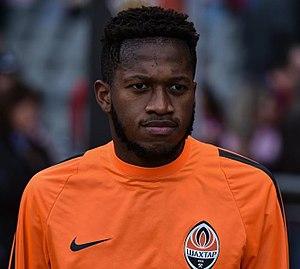
Frederico Rodrigues de Paula Santos, ou plus simplement Fred, né le 5 mars 1993 à Belo Horizonte, est un footballeur brésilien. Il évolue au poste de milieu de terrain à Manchester United Football Club.